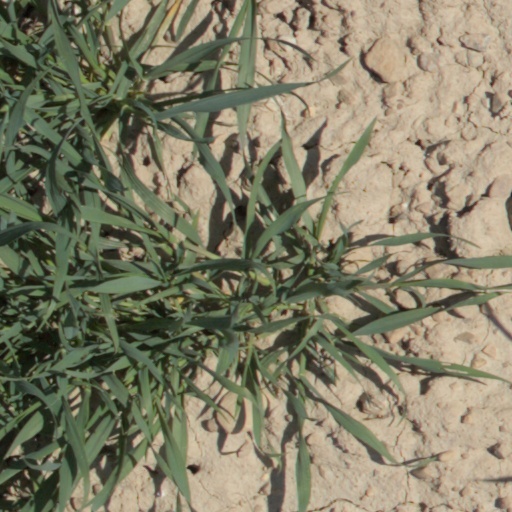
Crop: wheat